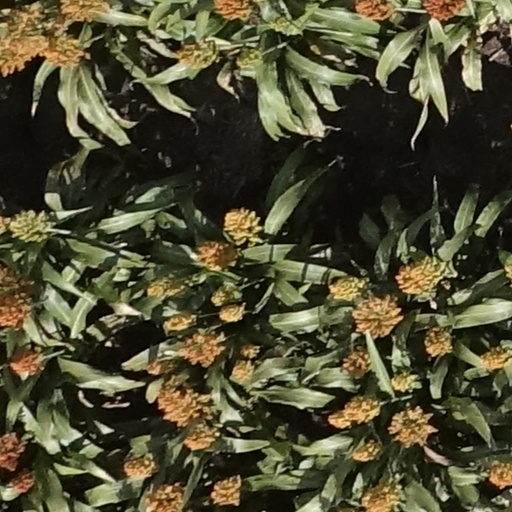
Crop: sorghum